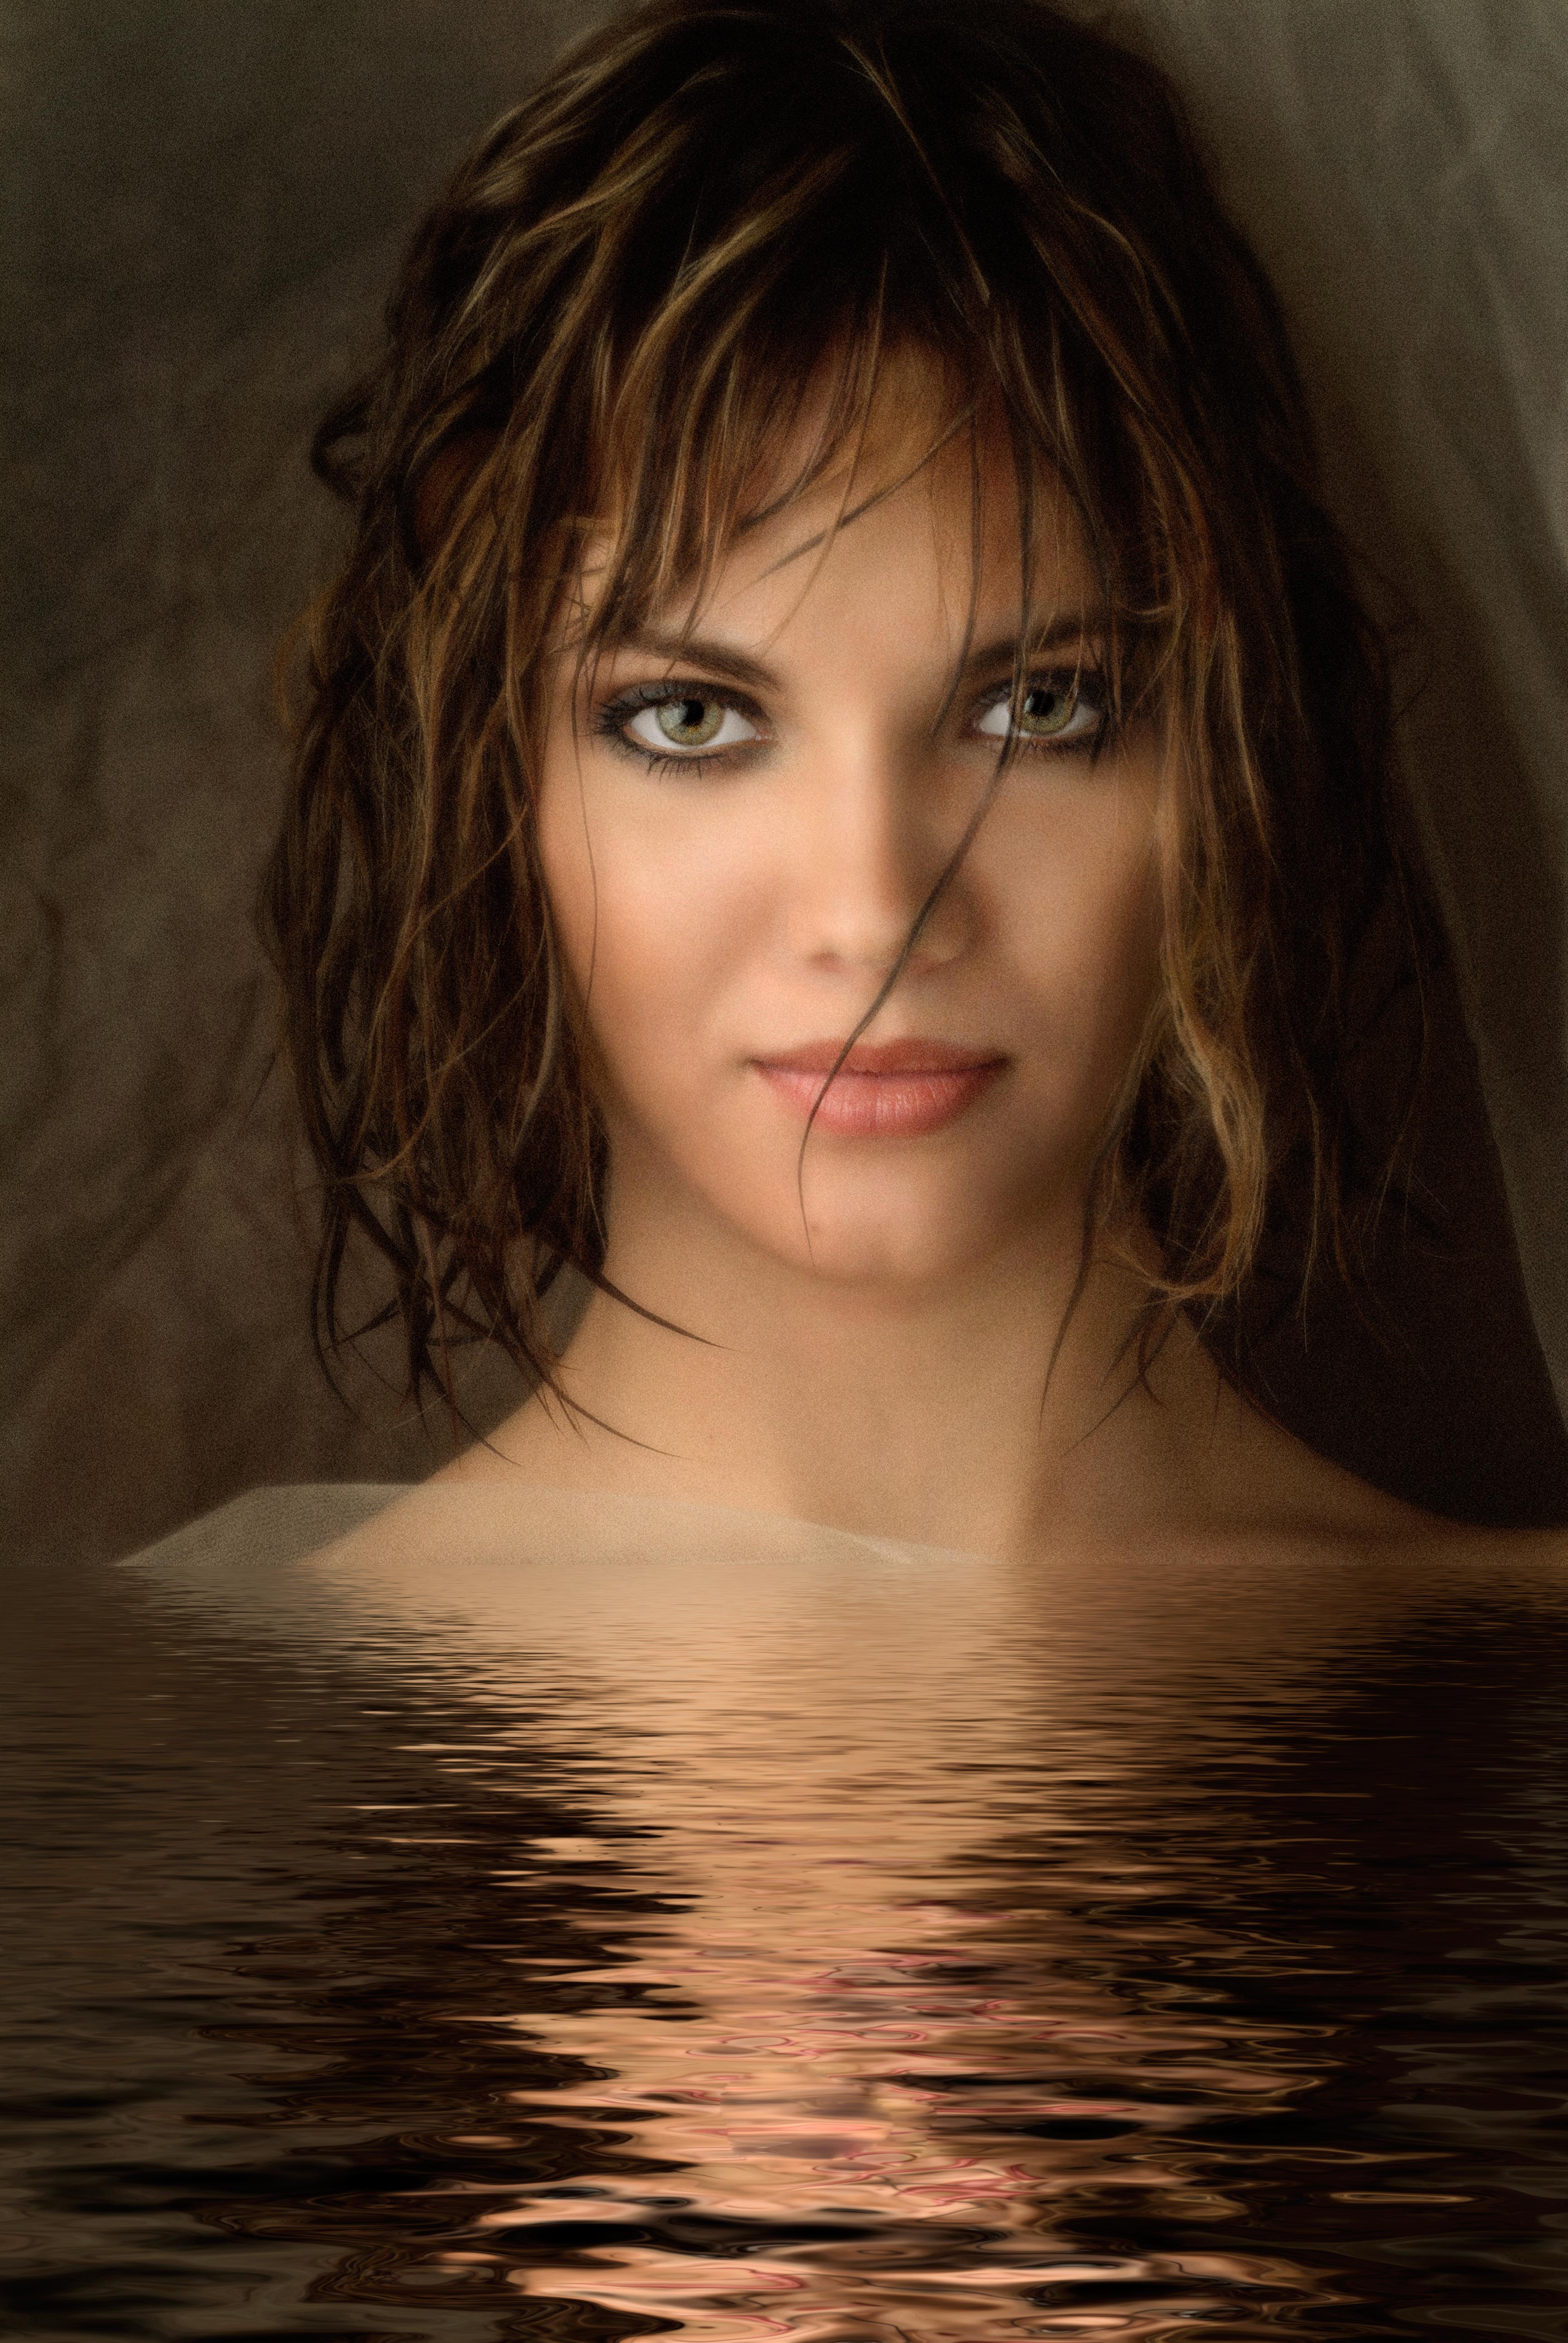
Gender: women